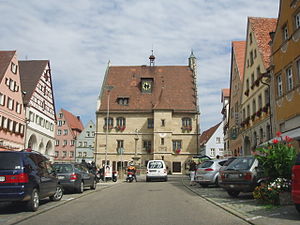
Weißenburg in Bayern
Det gamle rådhus står midt i den nordlige gamle bydel
Weißenburg in Bayern er administrationsby i den mittelfrankiske Landkreis Weißenburg-Gunzenhausen i den tyske delstat Bayern.